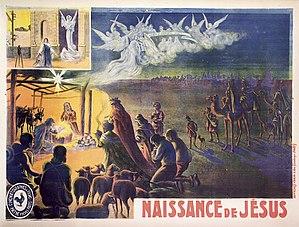
Vie et passion de notre seigneur Jésus-Christ, un film muet français réalisé par Ferdinand Zecca, produit par Pathé Frères et sorti en 1906-1907. Le film est un remake de la deuxième Passion Pathé intitulée La Vie et la passion de Jésus-Christ, sortie en 1903, également produite par Pathé Frères et réalisée par Ferdinand Zecca et Lucien Nonguet. Mais il répond aussi à la sortie en 1906 de La Vie du Christ, la Passion Gaumont, réalisé par Alice Guy en 1906, dont il reprend certaines innovations.
Cândido Aragonez de Faria, né à Laranjeiras le 12 août 1849 et mort à Paris le 17 décembre 1911, signant du nom d'artiste « Faria », est un caricaturiste, peintre, lithographe et affichiste brésilien installé en France à partir de 1882.